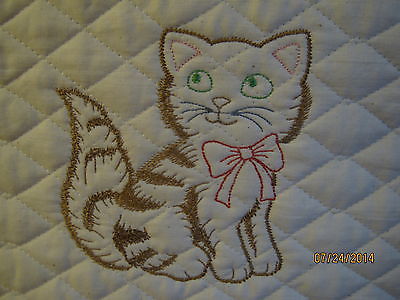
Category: toaster